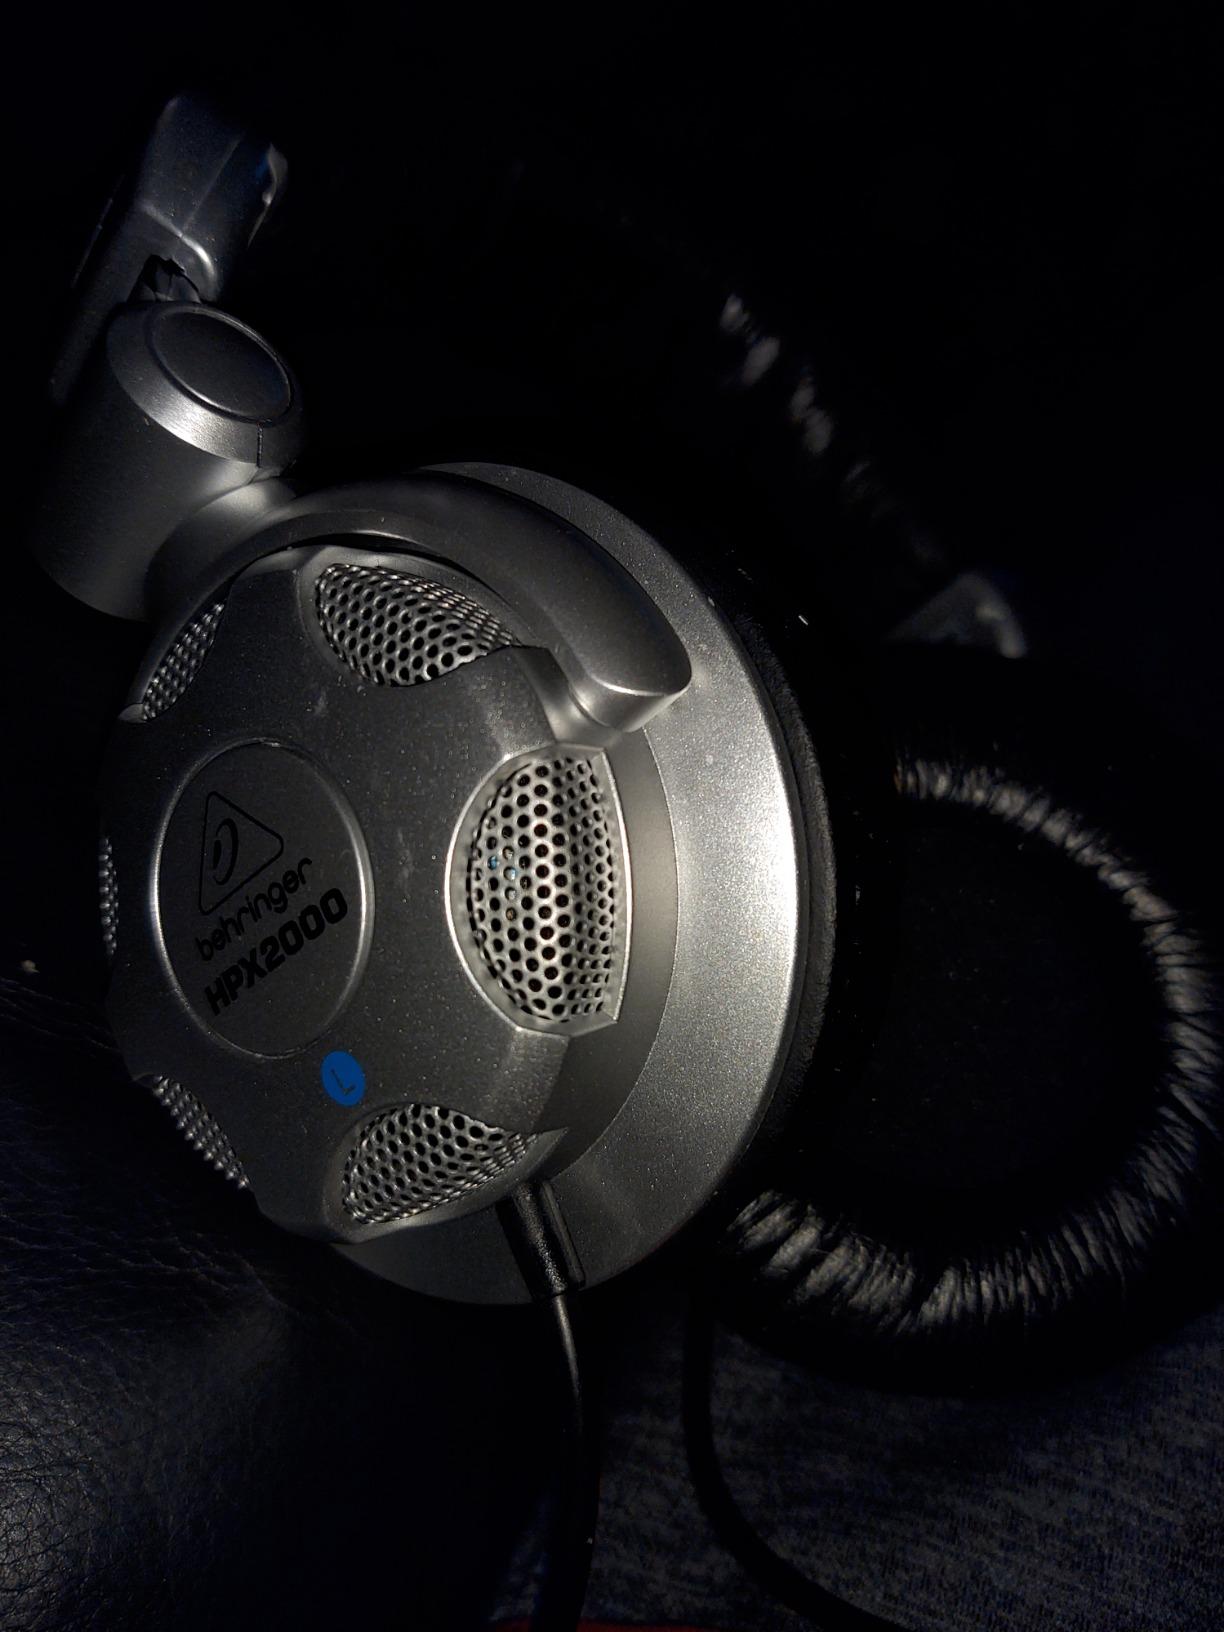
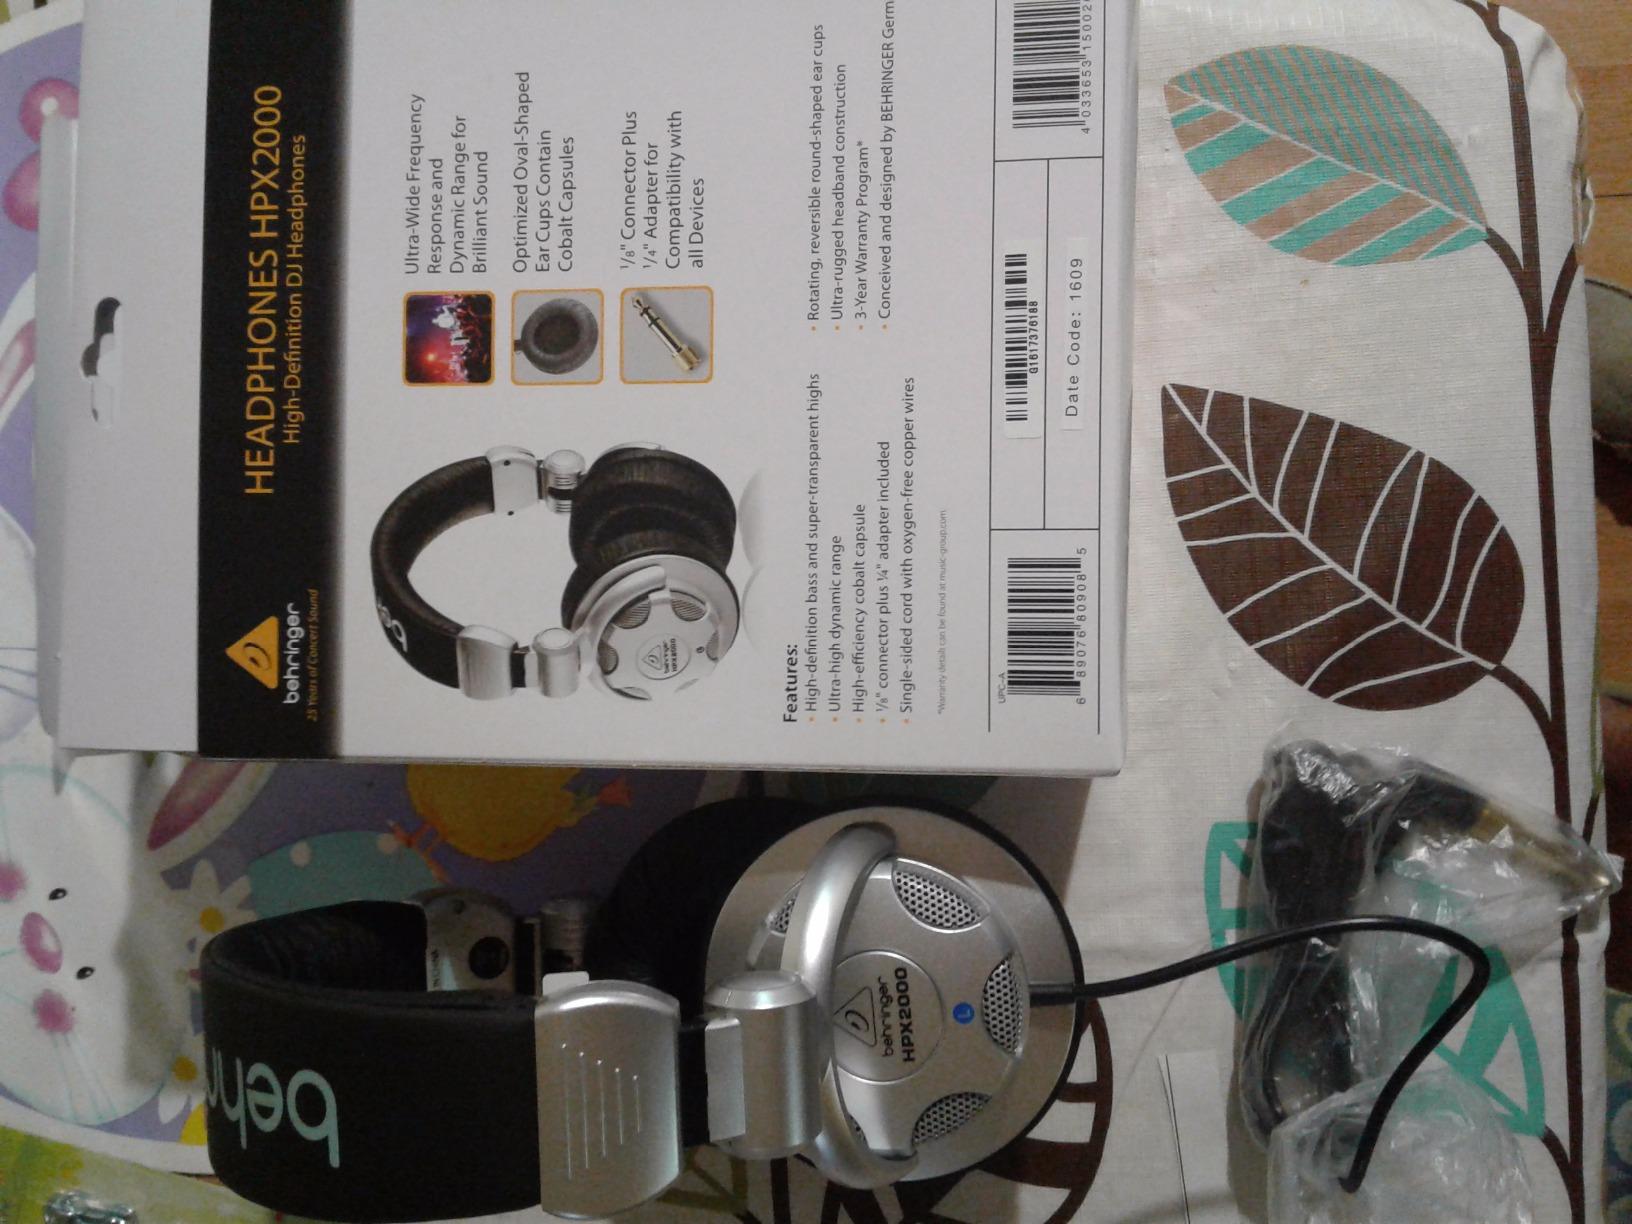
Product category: headphones
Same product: yes